Zizhi Tongjian

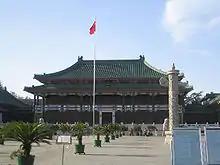
The only surviving eight chapters of the original manuscript are housed in the National Library of China Ancient Books Library, Beijing.

The book consisted of 294 chapters, of which the following number describe each respective dynastic era: